Denny Emerson

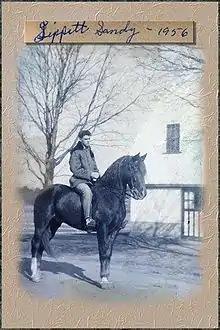
Emerson on the Morgan Lippitt Sandy in 1956

In 1965 Emerson moved up to the Intermediate Level on his first event horse Lighting Magic, and by 1971 he had moved up to the Advanced Level on Cat. Emerson and Cat competed in their first advanced three-day at Dunham, Quebec.